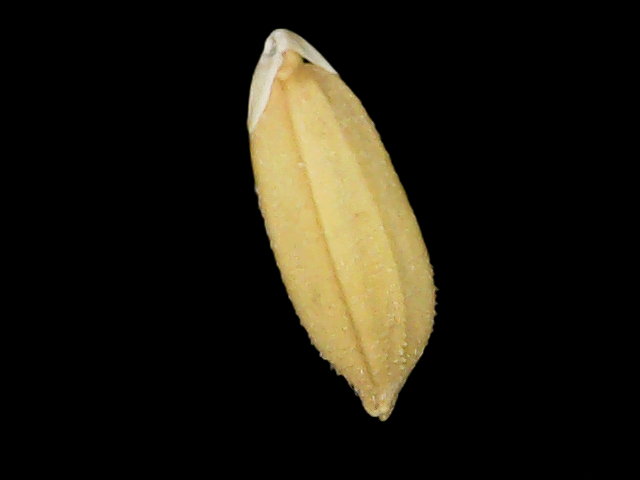
Rice variety: Binadhan10